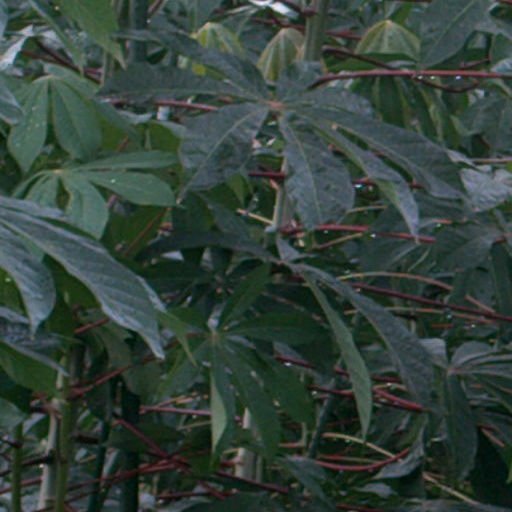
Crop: cassava